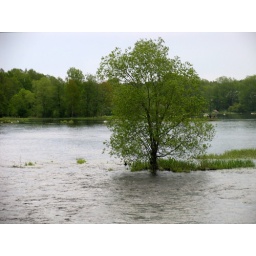
tree in water